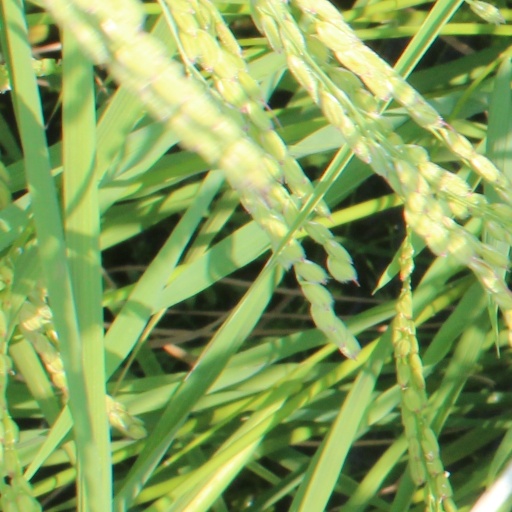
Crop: rice